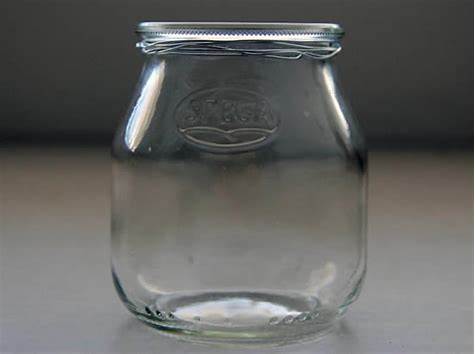
Label: glass